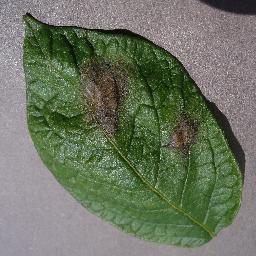
Label: Potato___Late_blight